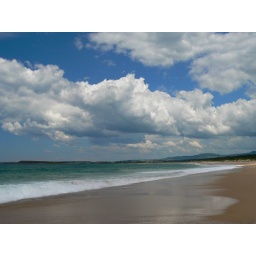
The beach near where we live. There are often wandering clouds like this.